Abby Fisher Leavitt

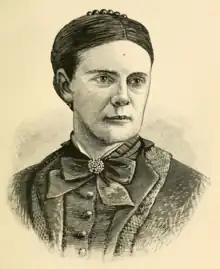

Abby Fisher Leavitt (1836 – May 23, 1897) was an American social reformer and one of the prominent figures of the Ohio Women's Crusade. Leavitt also served as Secretary of the Baptist Women's Foreign Missionary Society of Ohio and Treasurer of the Women's Crusade Temperance Union. She was the leader of the "Praying Band", who, in the spring of 1874, daily marched down to the esplanade of Cincinnati, visiting saloons, and holding meetings inside or outside of liquor saloons, and on one occasion, was arrested and temporarily imprisoned for her temerity. She was a co-publisher of the newspaper of the National Woman's Christian Temperance Union (WCTU). In 1891, as the "Round the World Missionary of the WCTU", the World's WCTU elected Leavitt its life president.